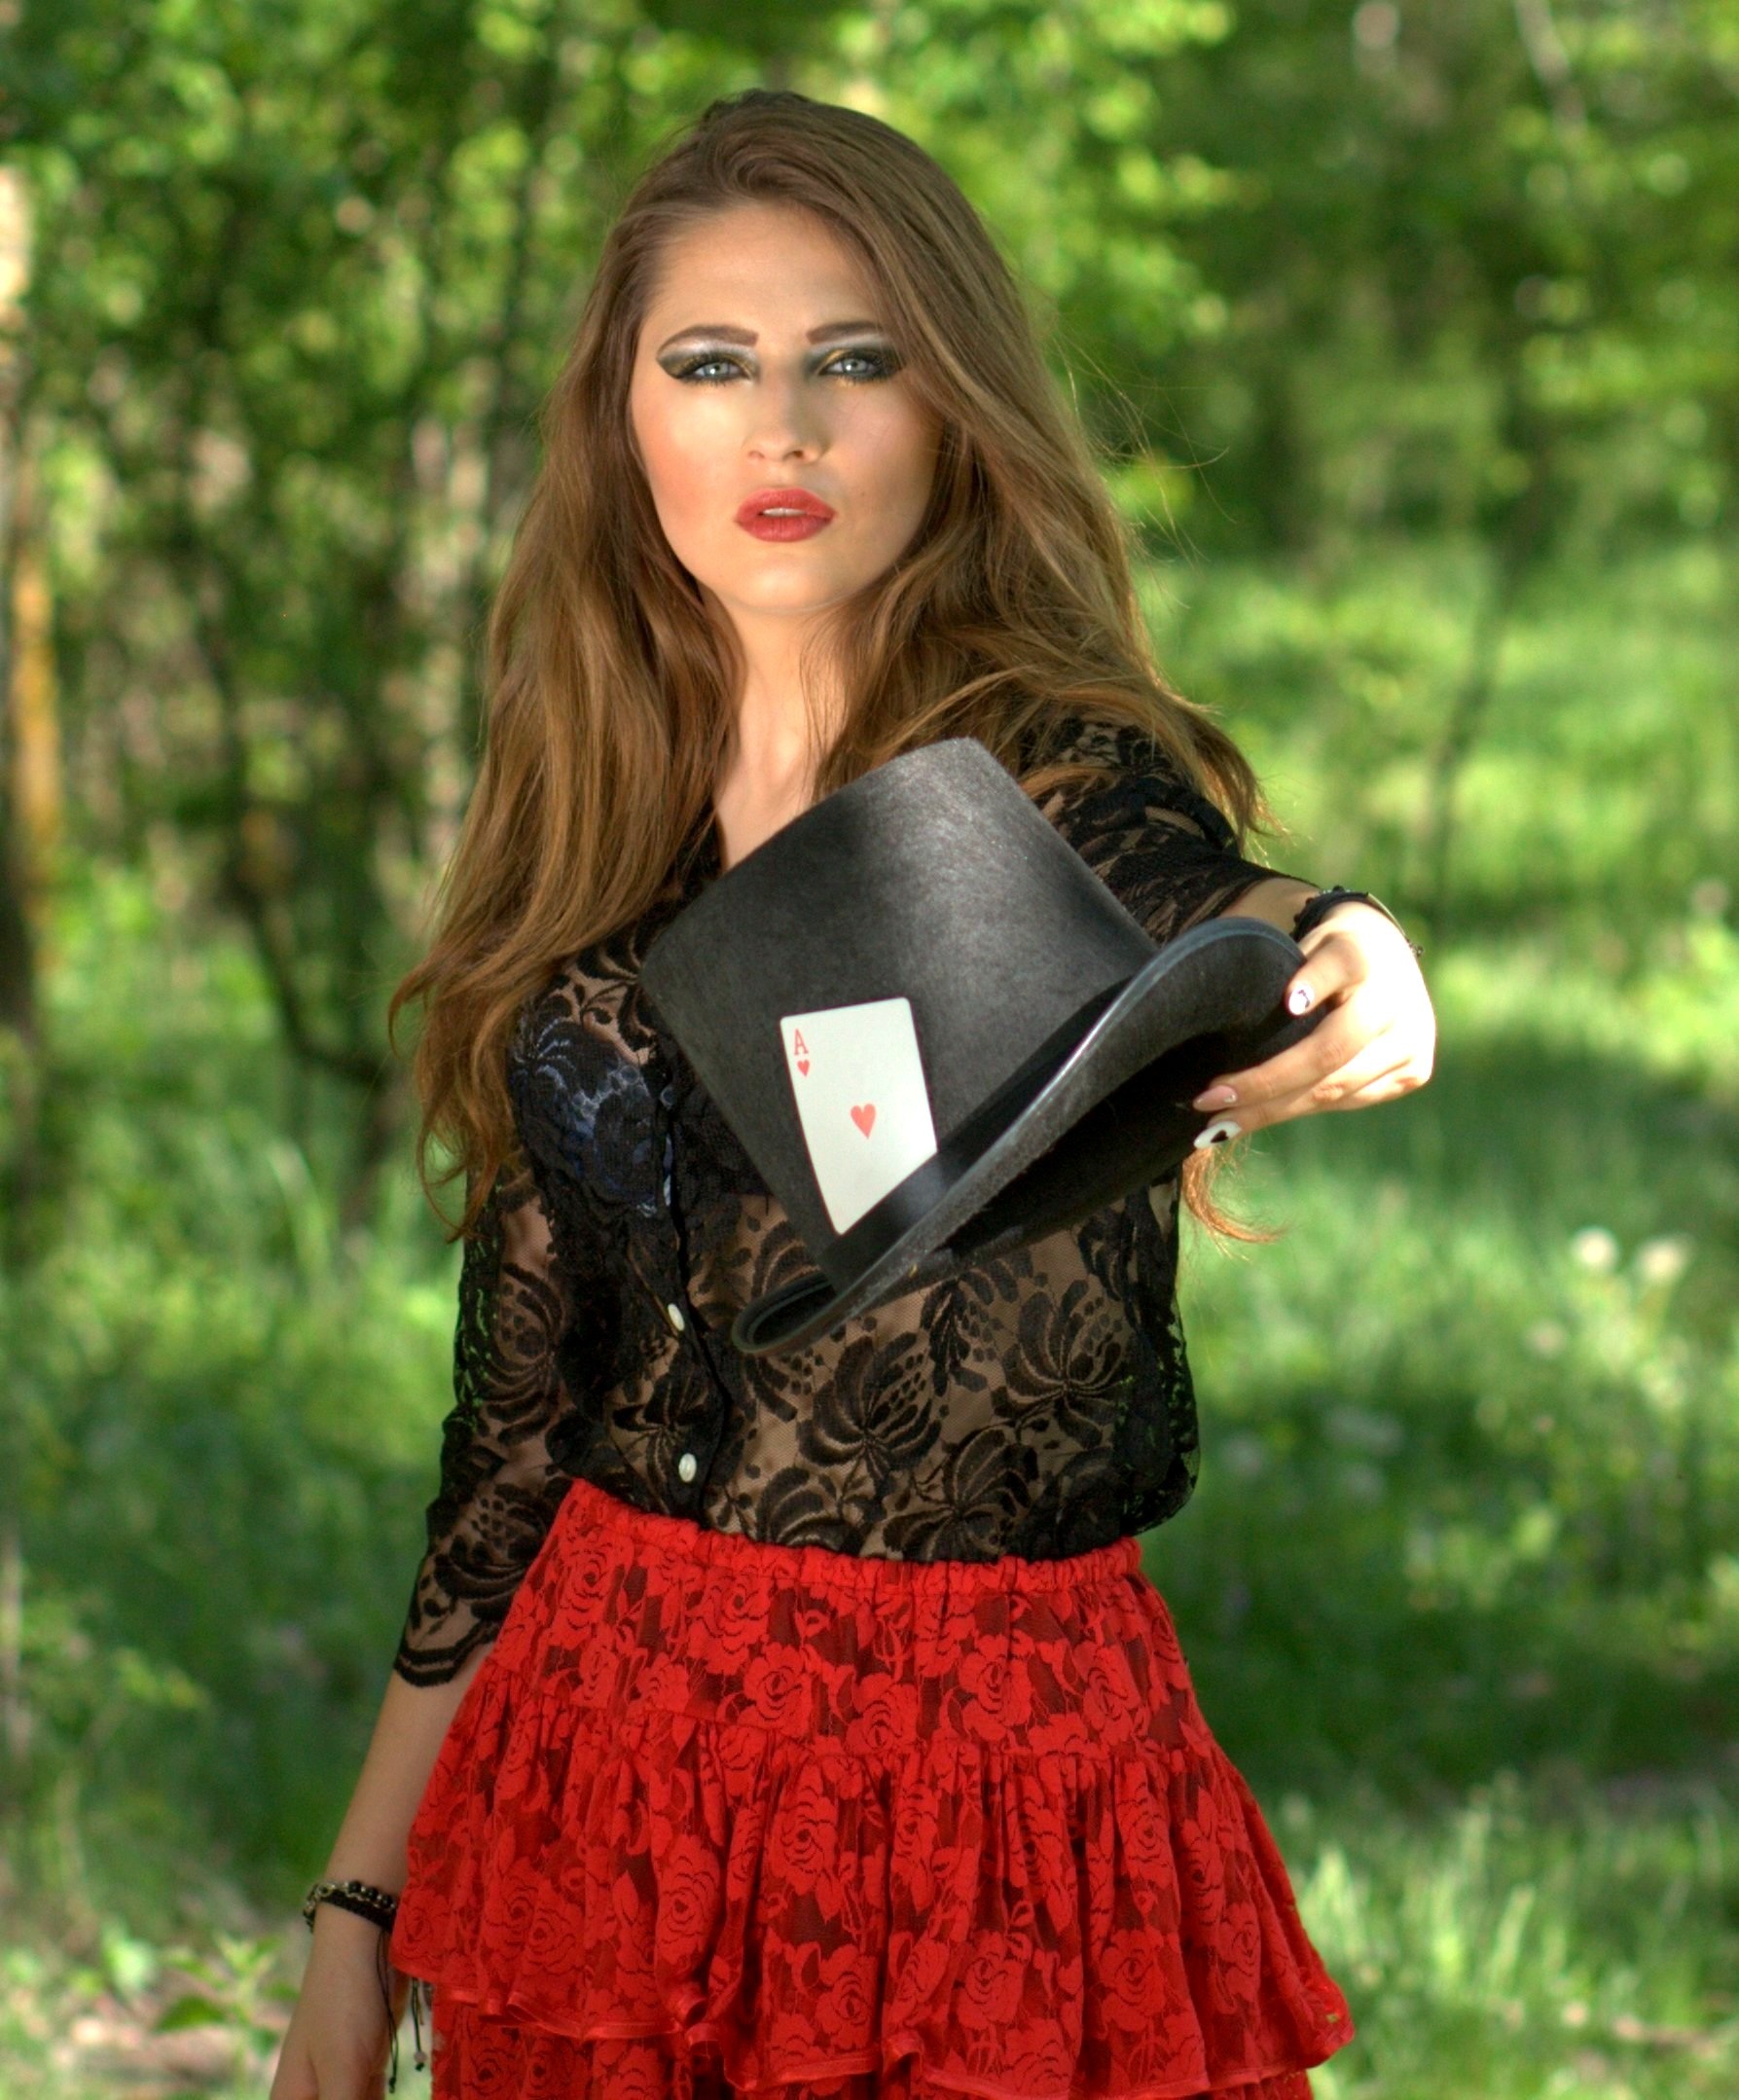
girl, hair, trunk, pattern, model, red, fashion, clothing, lady, outerwear, hairstyle, long hair, human body, textile, dress, magic, luck, topper, abdomen, photo shoot, playing cards, brown hair